2003 Red Square bombing

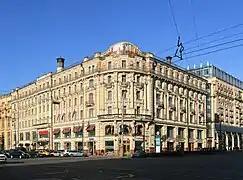
Hotel "National", Moscow

The 2003 Red Square bombing was the 9 December 2003 suicide bombing on Mohovaja street in Moscow.